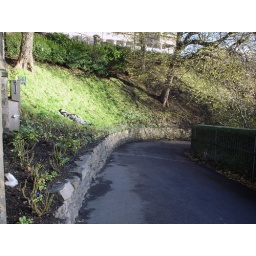
Death person in princes street